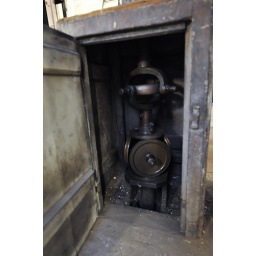
Differential that transfers power from the clockworks below up into the area of the tower where the clock faces are positioned.